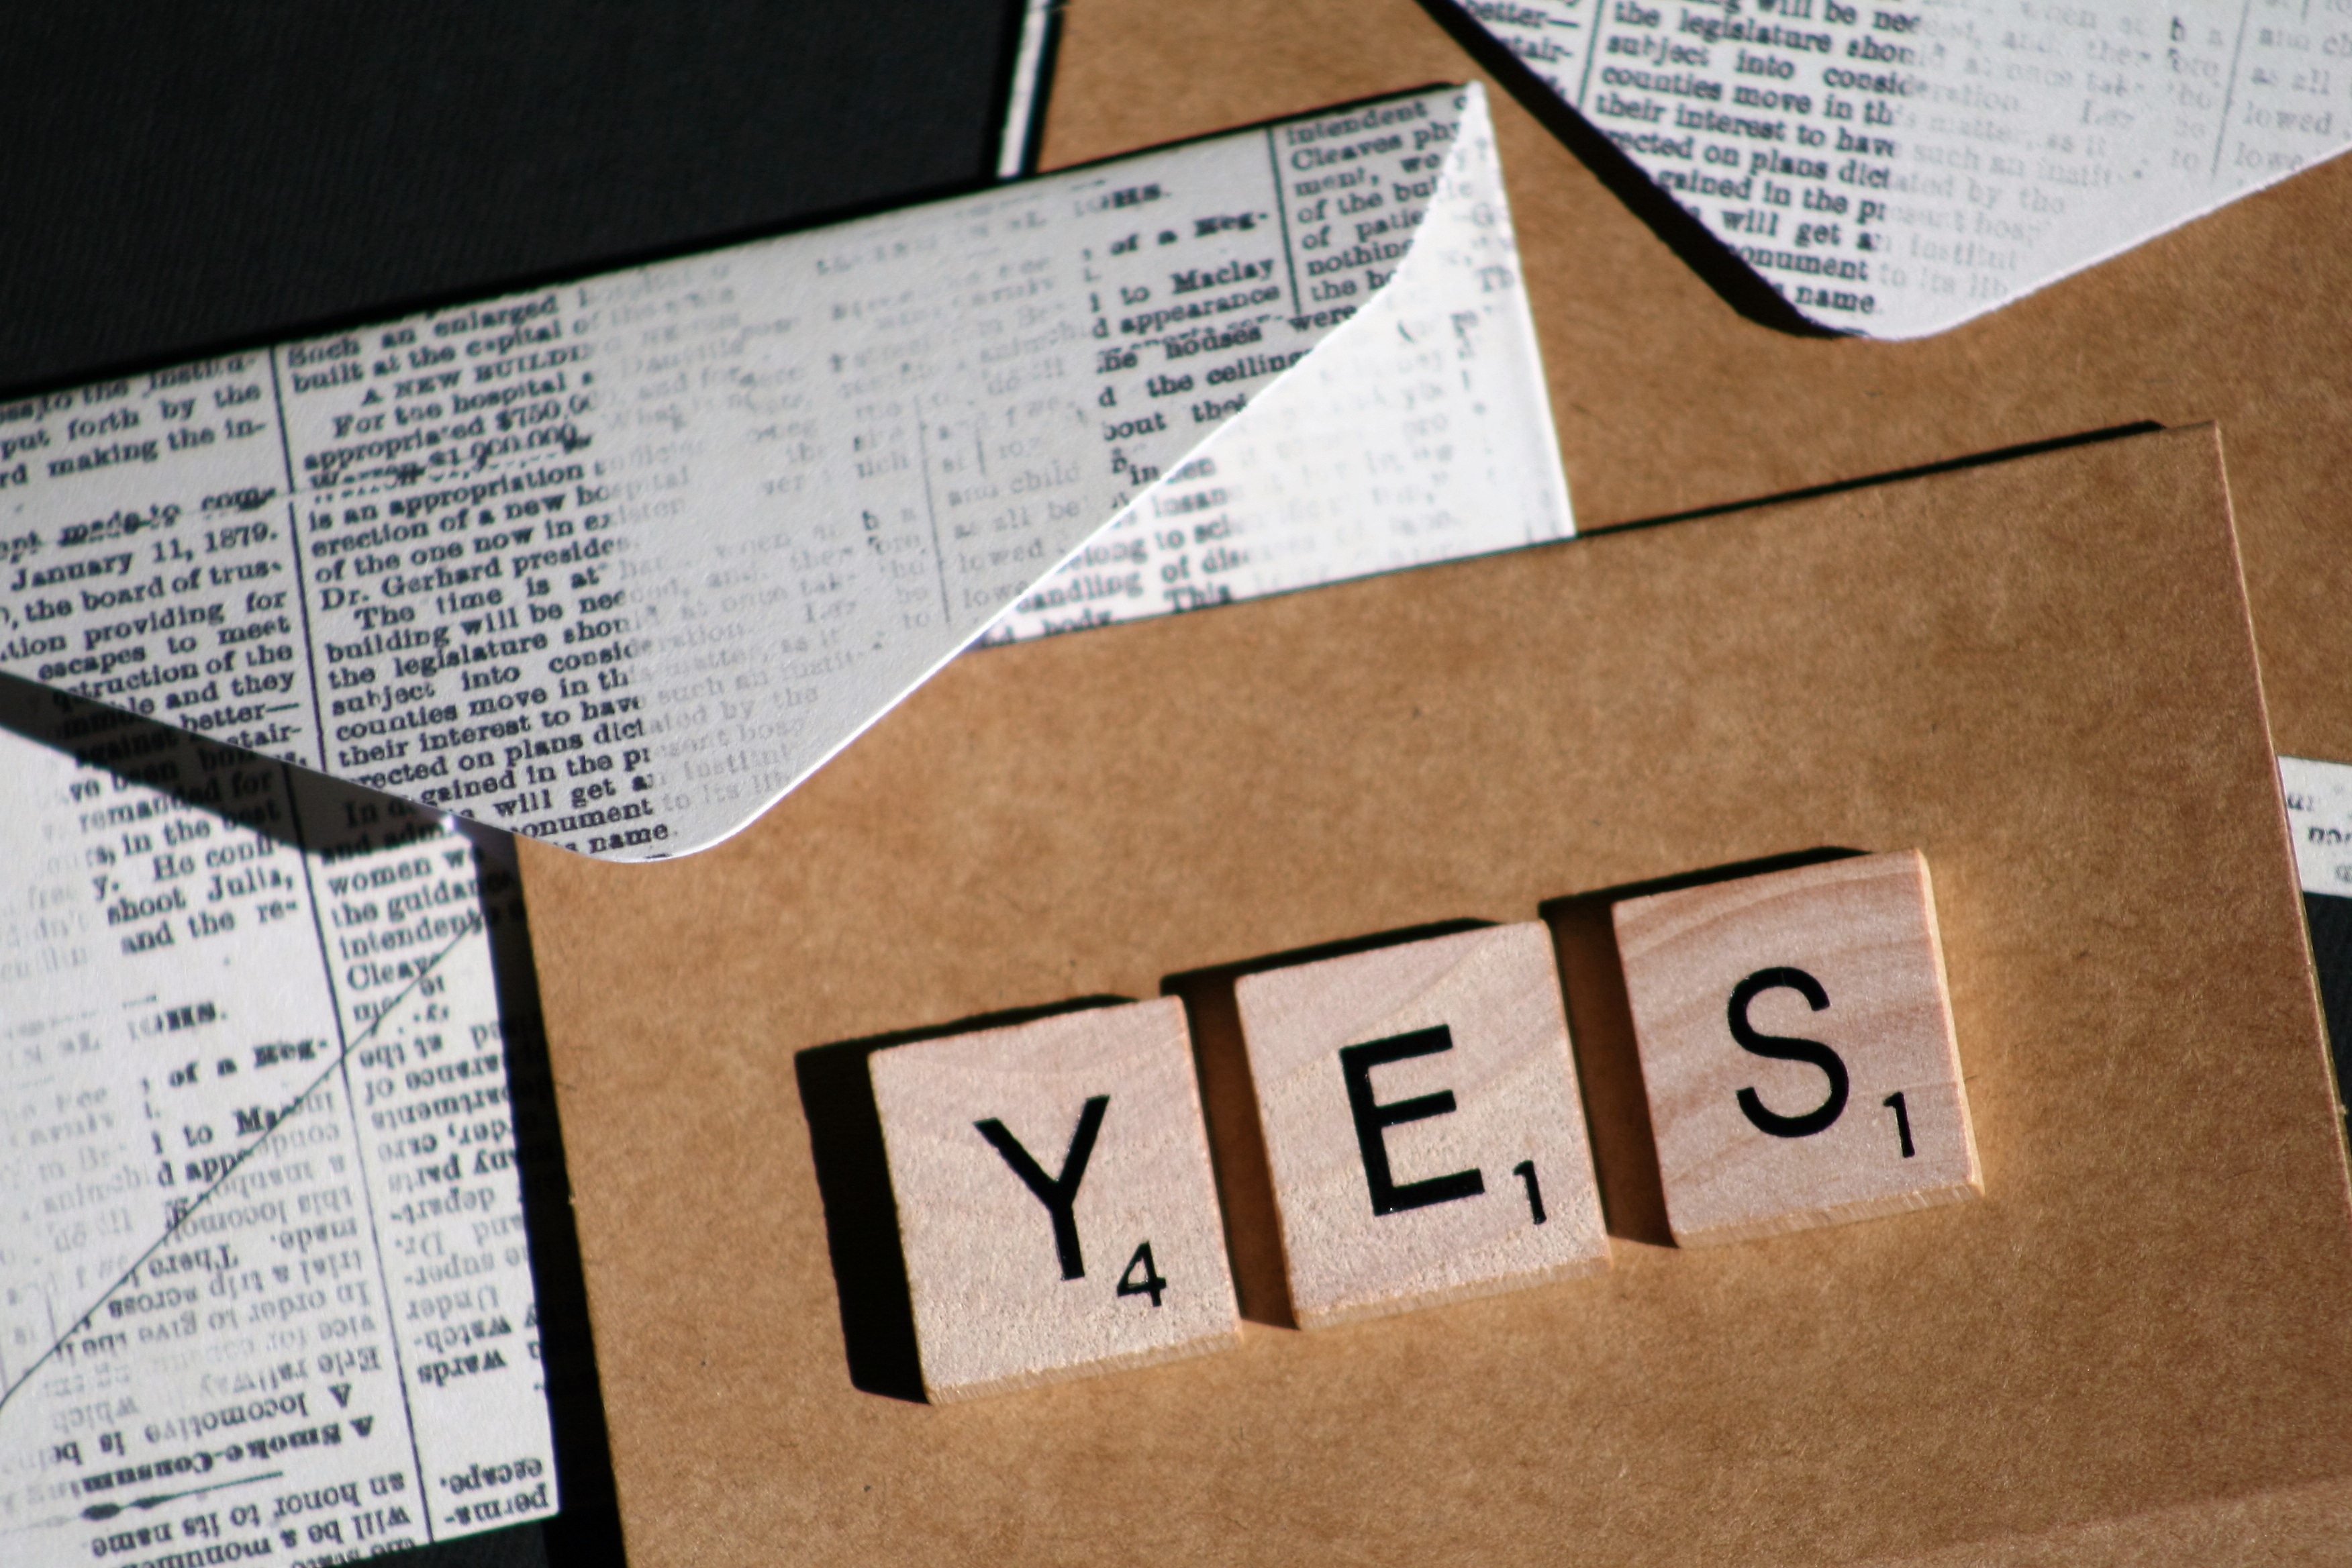
writing, note, label, brand, font, art, design, text, handwriting, message, yes, calligraphy, graphic design